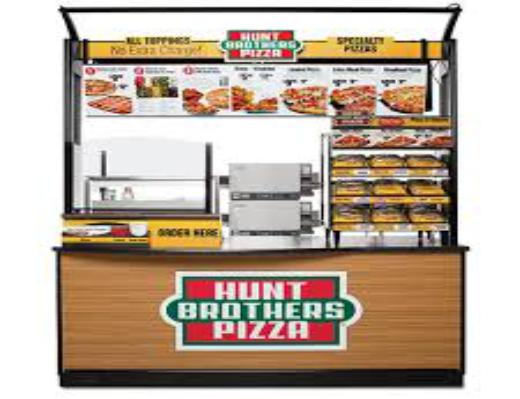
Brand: Hunt Brothers Pizza
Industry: Food